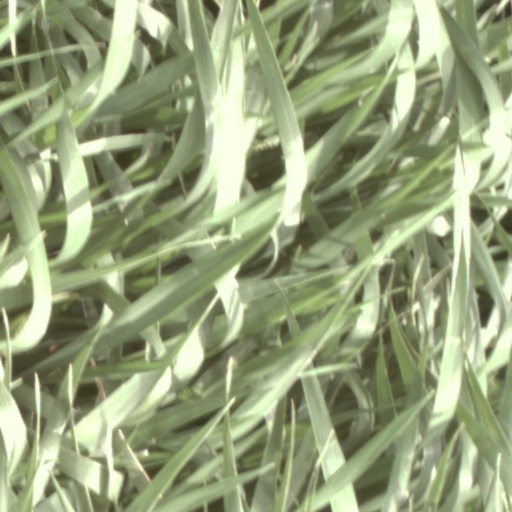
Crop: wheat